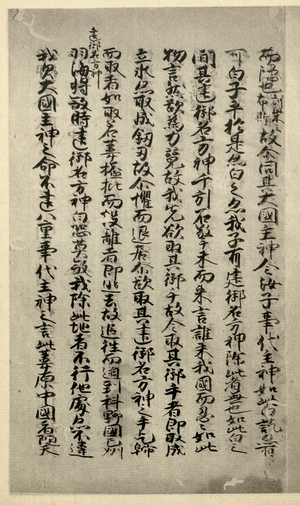
Le Kojiki est un recueil de mythes concernant l’origine des îles formant le Japon et des kami, divinités du shintoïsme. Avec le Nihon shoki, les légendes contenues dans le Kojiki ont inspiré beaucoup de pratiques et de croyances du shintoïsme. Il est généralement considéré comme le plus ancien écrit japonais existant encore de nos jours et est entièrement écrit en langue japonaise, en caractères chinois.